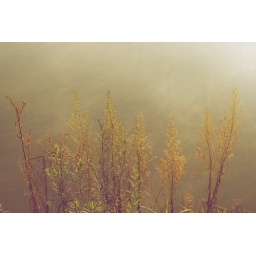
grass by the lake